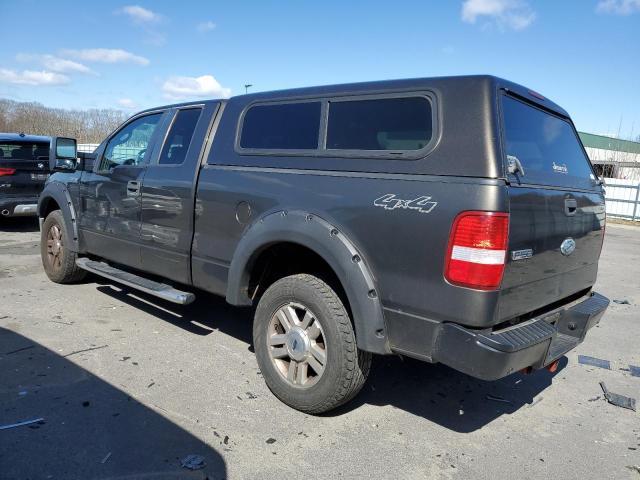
Aucun dommage détecté.
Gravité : aucun